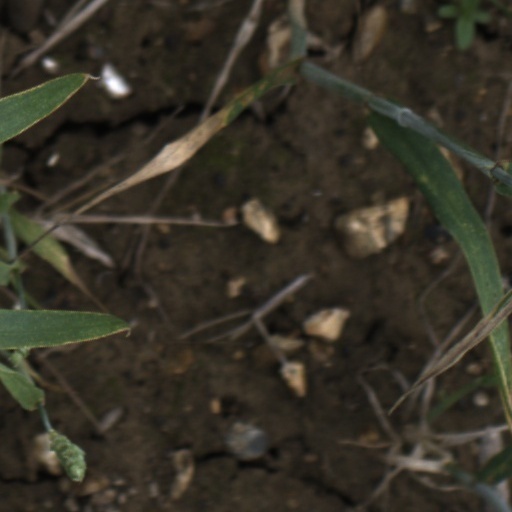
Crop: wheat